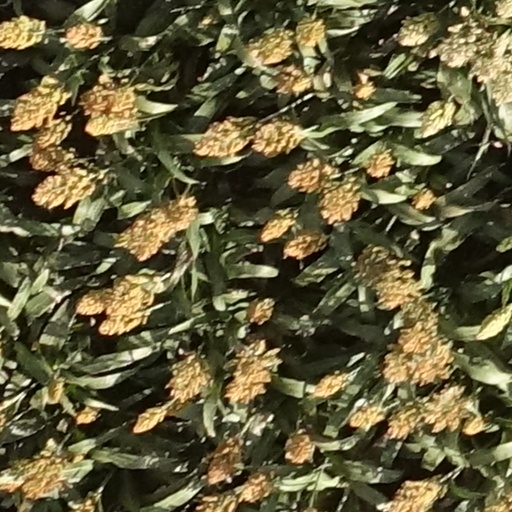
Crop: sorghum